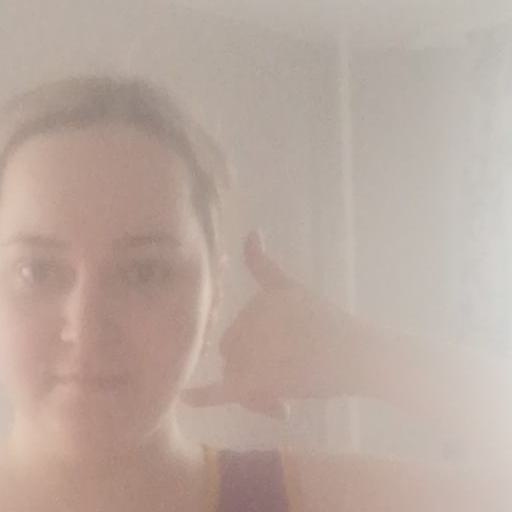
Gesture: call